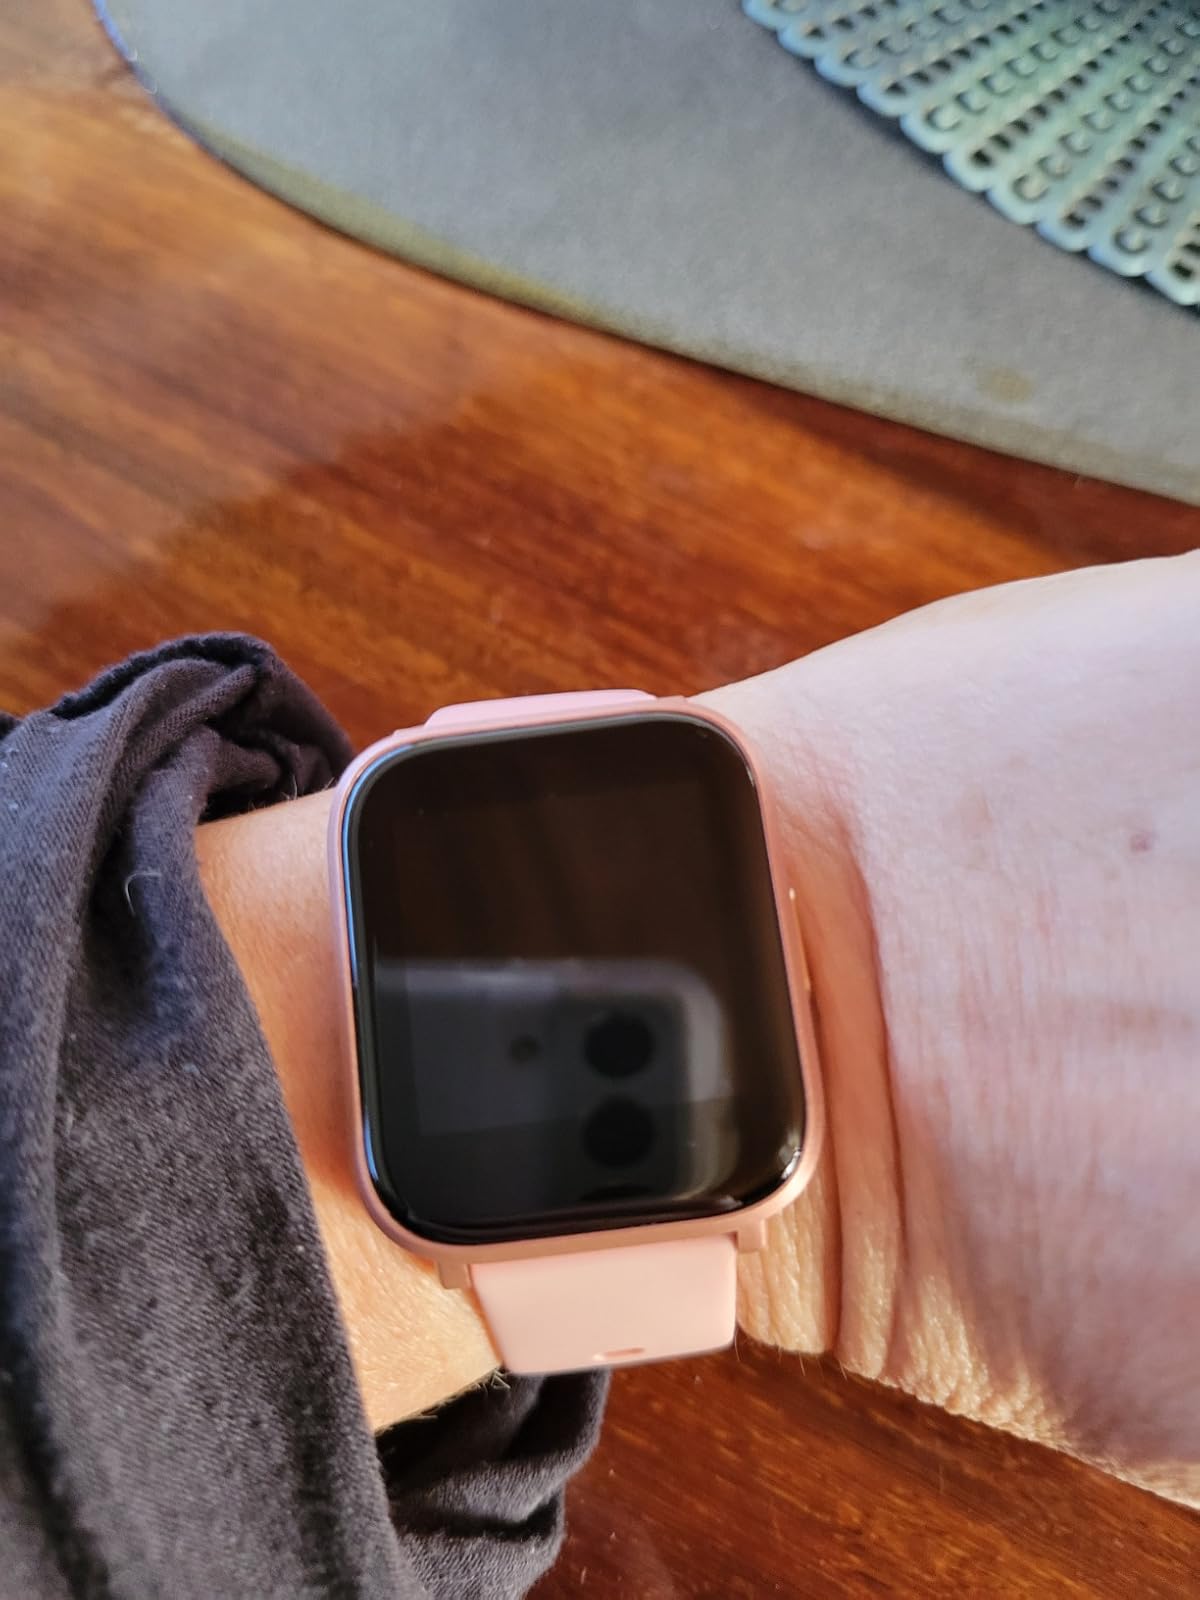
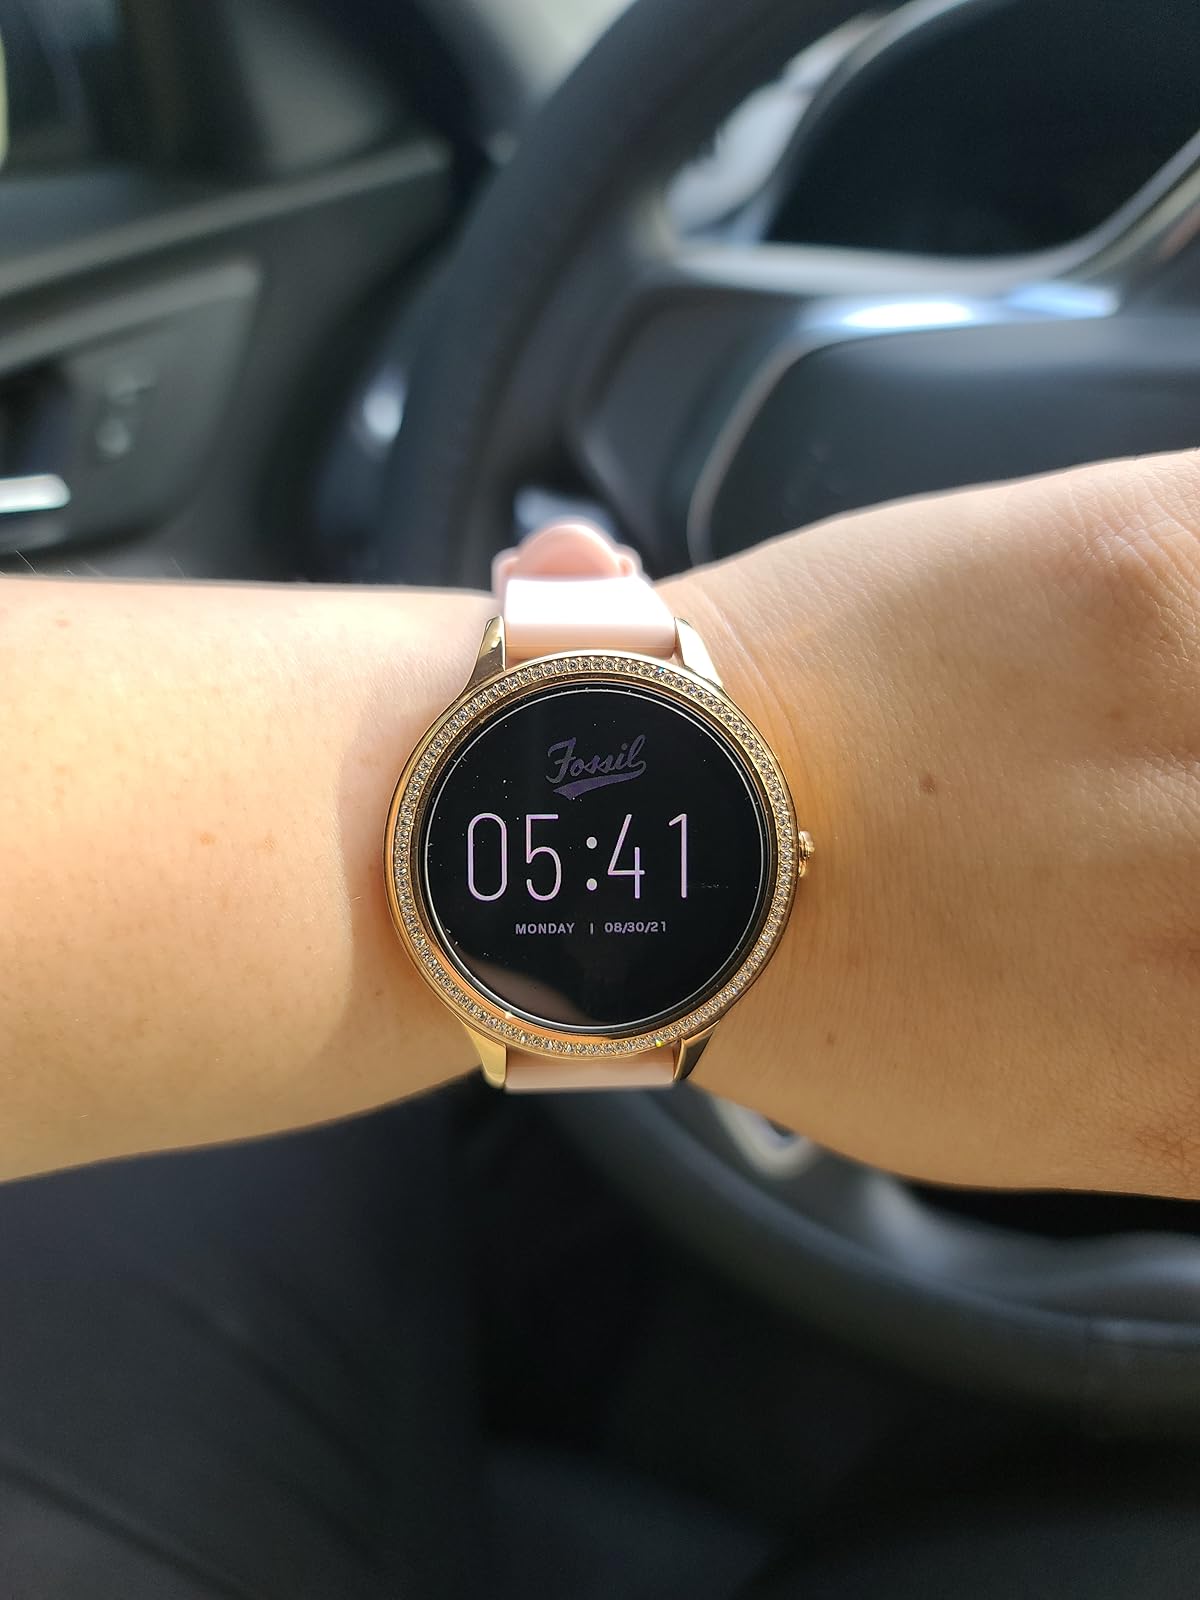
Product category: smartwatch
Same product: no